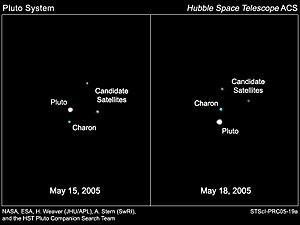
Photo prise par Hubble de la découverte de satellites plutonien P1 et P2. Pluton (objet le plus brillant, en jaune), Charon (à droite de Pluton, en bleu) et les nouveaux satellites en gris."
Hydre, officiellement Pluton III Hydre, est un petit satellite naturel de Pluton découvert en 2005. Jusqu'au 22 juin 2006, il portait la désignation provisoire S/2005 P 1.